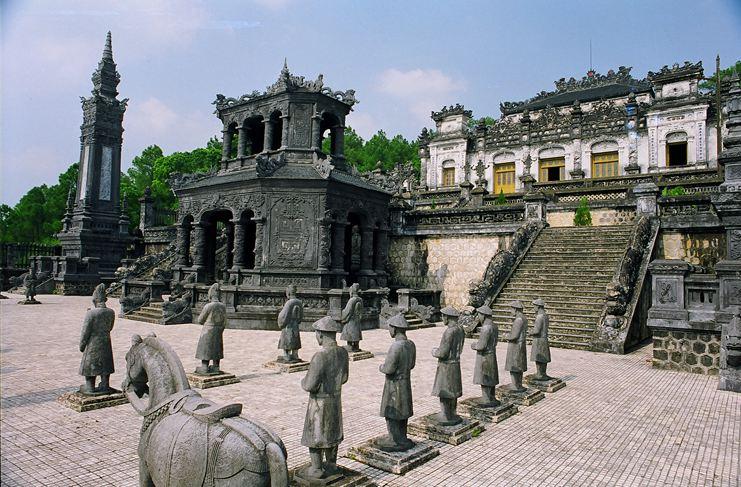
đây là khung cảnh xuất hiện phía trước một khu lăng tẩm